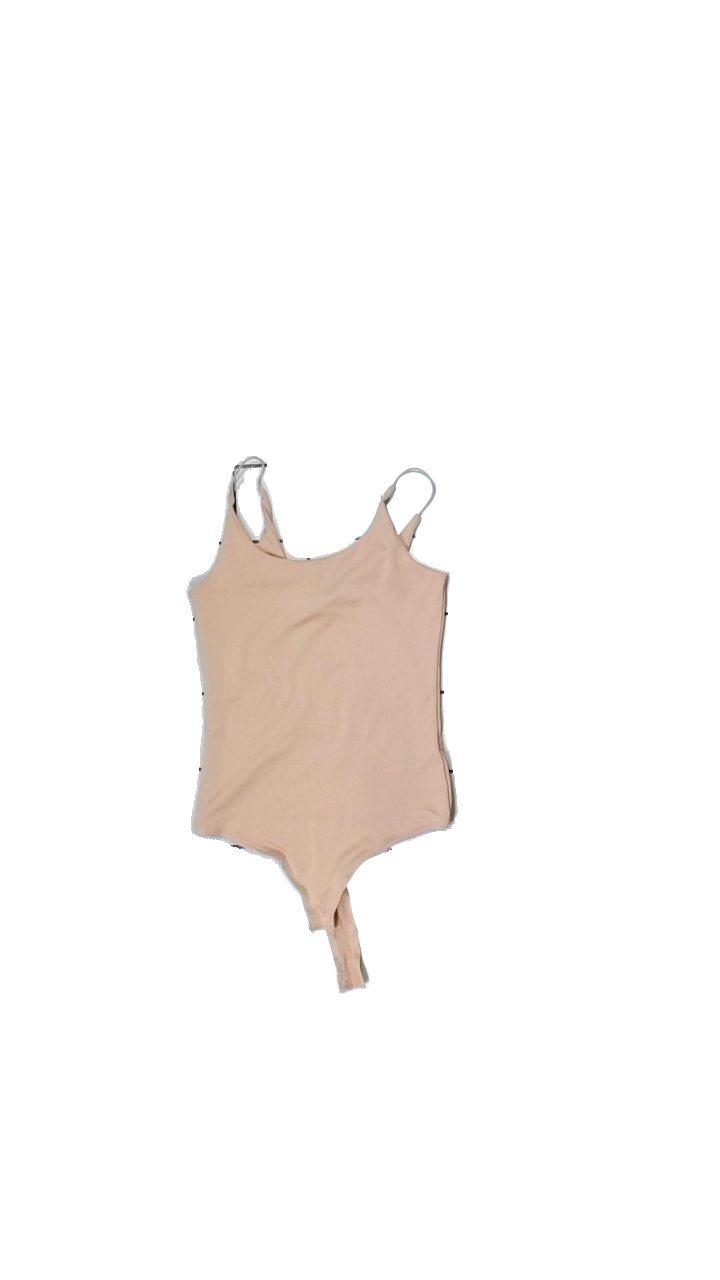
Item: Top (Ladies)
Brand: Amisu (new Yorker)
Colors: Beige
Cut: None
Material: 100% Poly
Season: All
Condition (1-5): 2
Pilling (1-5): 5
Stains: Major
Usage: Recycle
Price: <50